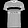
Label: T - shirt / top